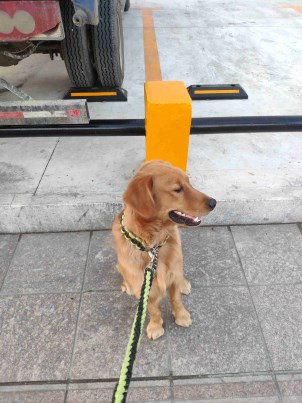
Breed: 5355-n000126-golden_retriever